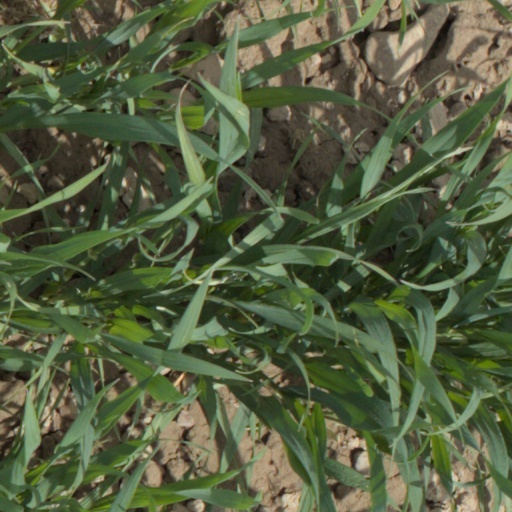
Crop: wheat